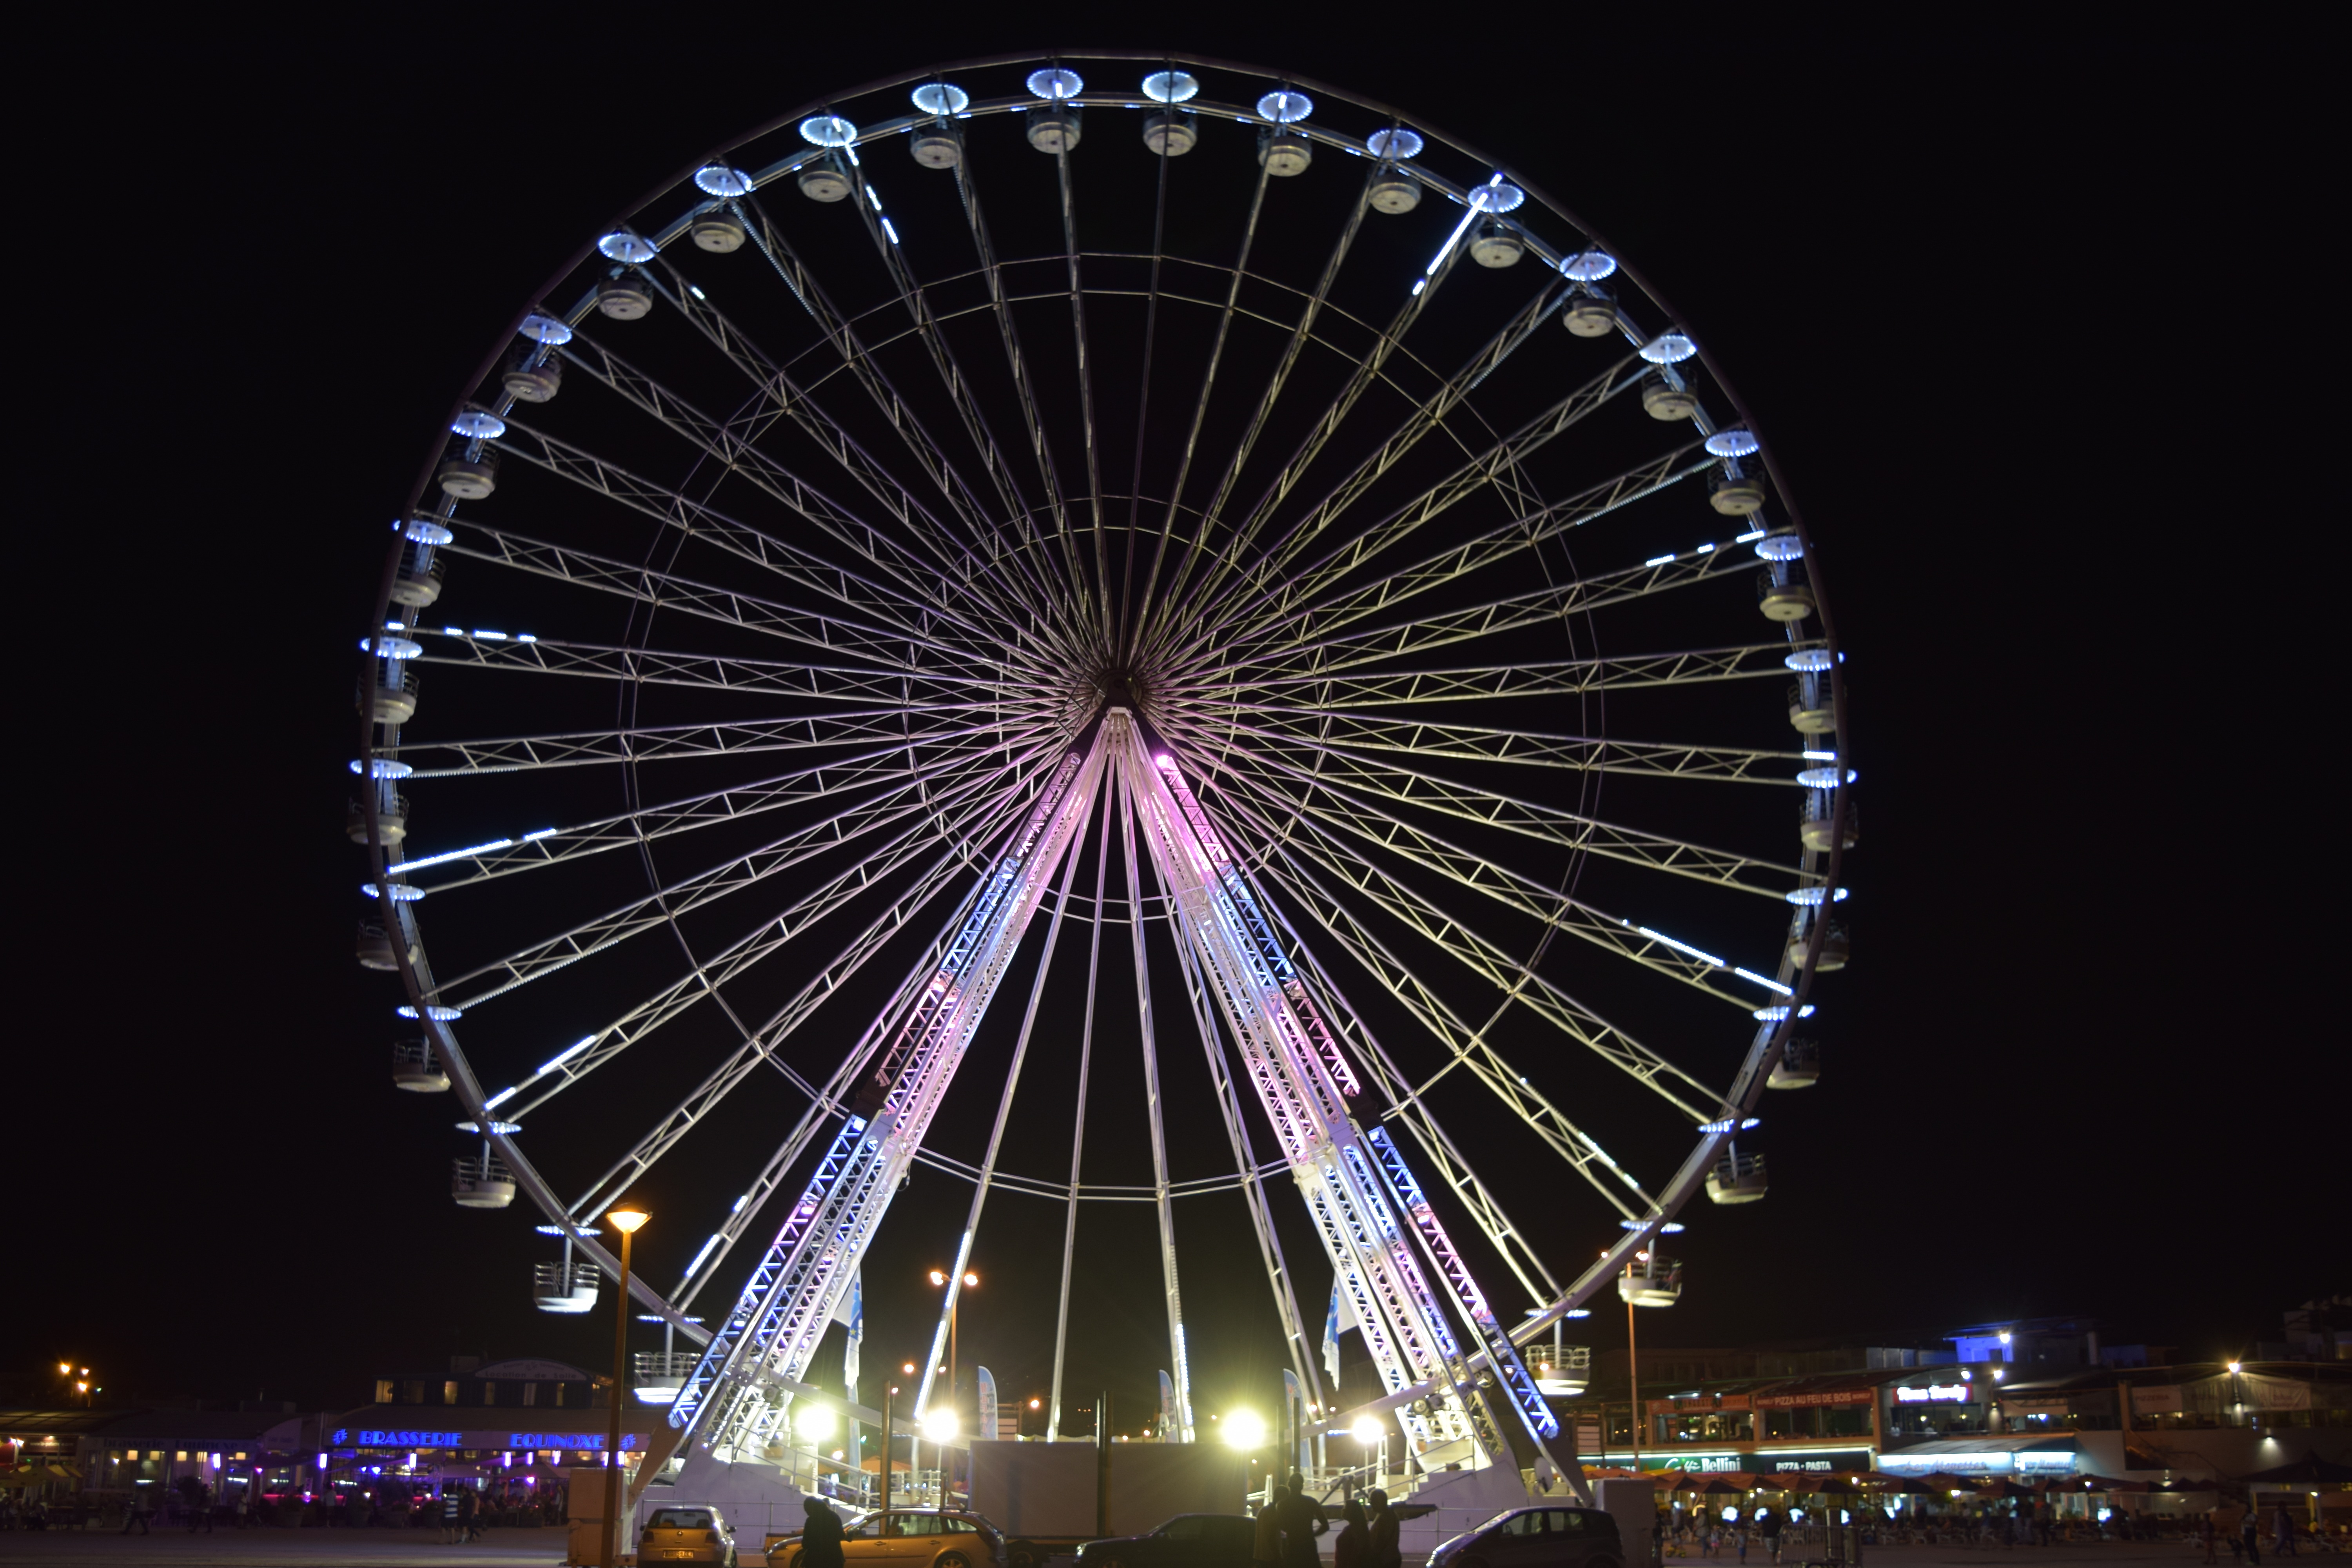
recreation, ferris wheel, festival, tourist attraction, marseille, fair, outdoor recreation, geographical feature